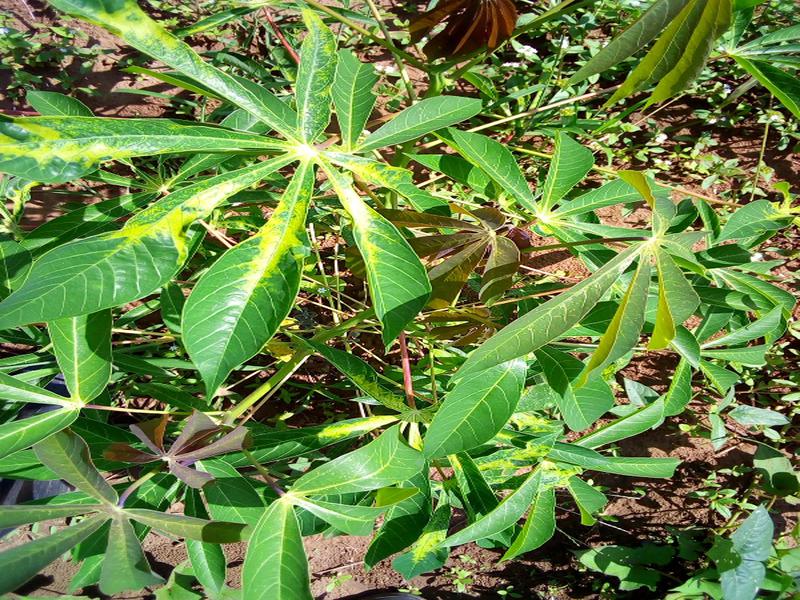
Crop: cassava
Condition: mosaic_disease